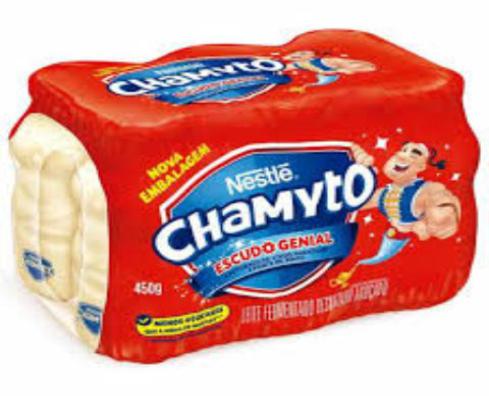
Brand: chamyto
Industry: Food